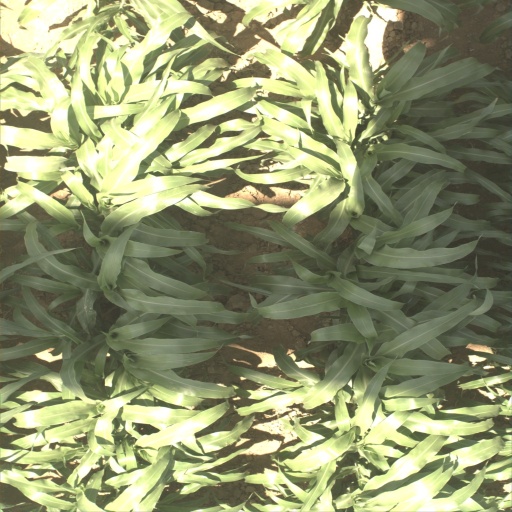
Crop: sorghum